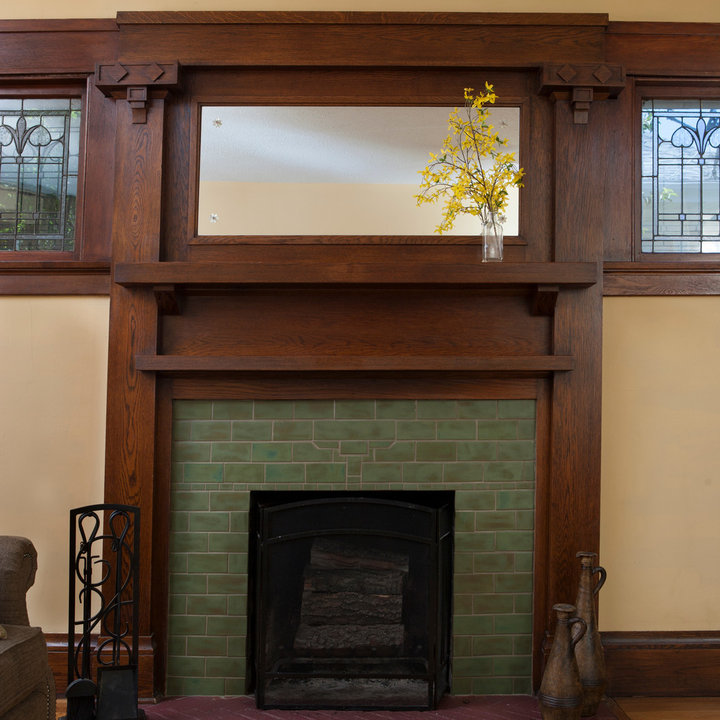
Style: ArtDeco